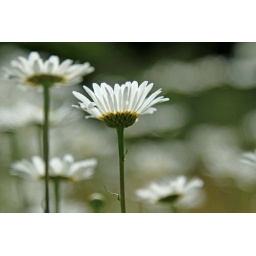
These wild flowers were growing on the side of the road up in the Blue Mountains, couldn't resist a shot